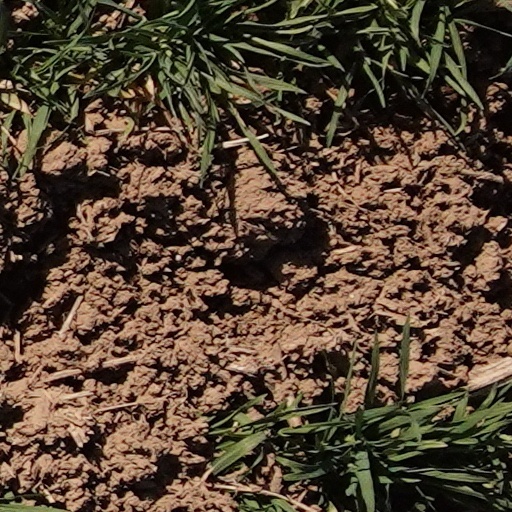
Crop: wheat